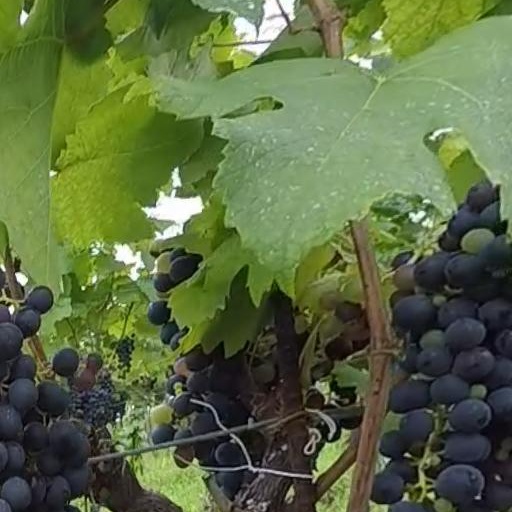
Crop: grape